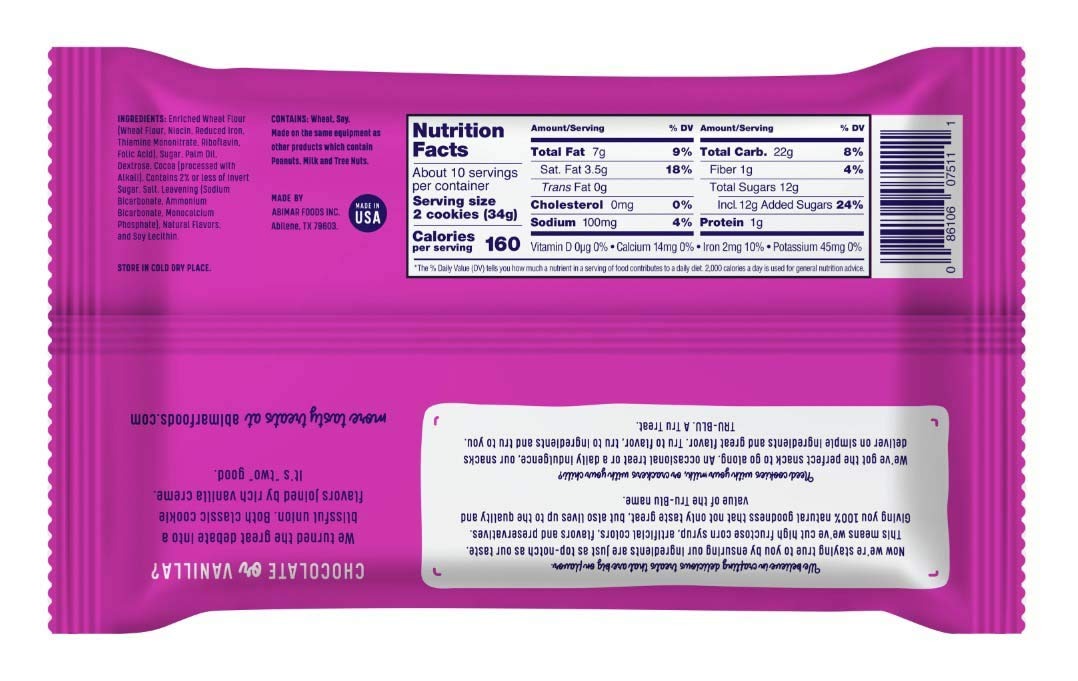
Item Name: Tru-Blu Duplex Cookies with Chocolate & Vanilla Cream | No artificial ingredients | No High Fructose Corn Syrup | Made in the USA | 12 Ounce (Pack of 3), Packaging may vary
Bullet Point 1: GREAT FLAVOR: Chocolate & Vanilla Cookies with Vanilla Crème
Bullet Point 2: BETTER FOR YOU: No artifical colors or flavors, and no high Fructose Corn Syrup.
Bullet Point 3: THOUGHTFULLY MADE: Not just another clean label brand - even more flavor and crème than ever before!
Bullet Point 4: PORTABLE TREAT: Convenient, ready to eat, cookies packaged in a 12-ounce tray
Bullet Point 5: TRU BLU: A Tru Treat
Value: 12.0
Unit: Ounce

Price: 17.48